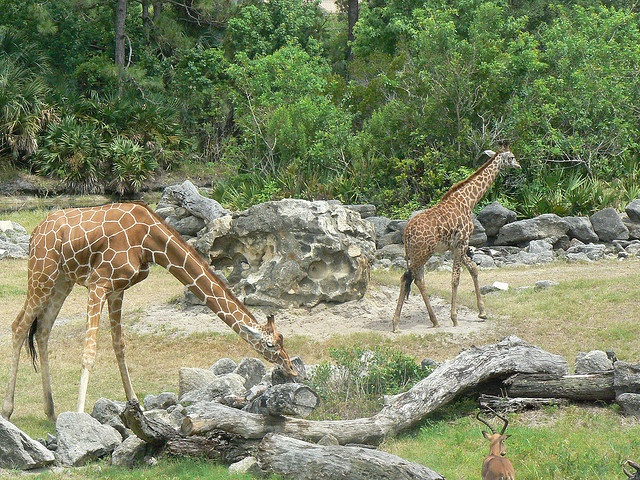
Two giraffes and a small antelope, in a natural setting.
two giraffes standing among some shrubbery and rocks.
a giraffe bending down eating grass with trees in the background
two giraffes and other wildlife grazing in a wildlife setting
Multiple animals in a field while eating some grass